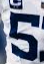
Number: 5